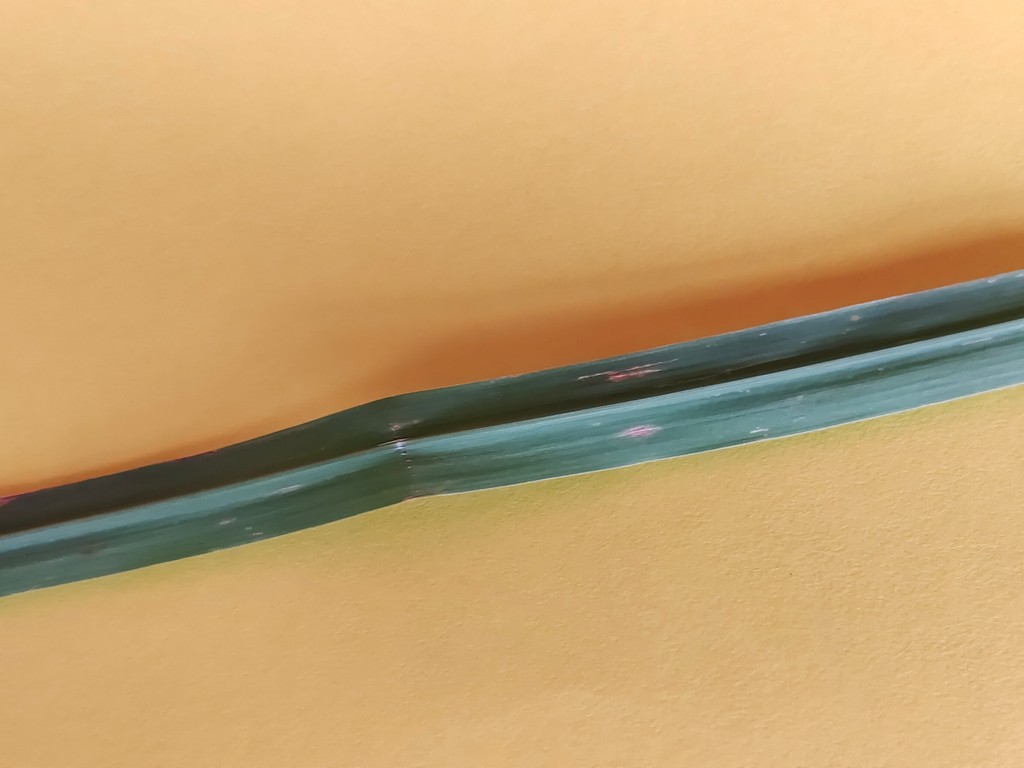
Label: Unhealthy